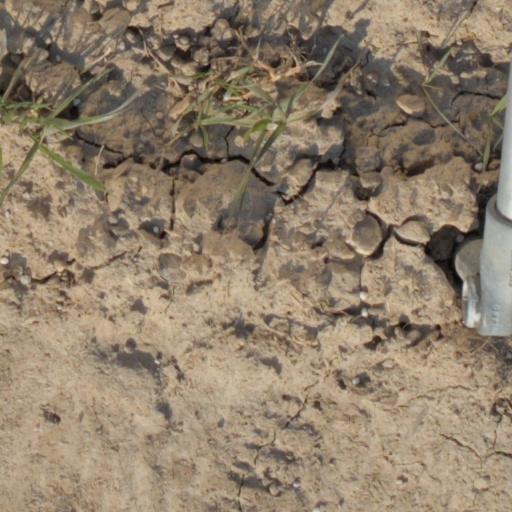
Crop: wheat